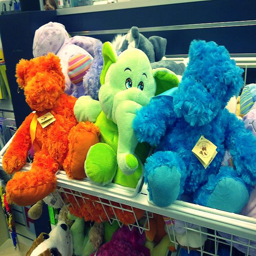
A number of teddy bears in a shopping basket
A shelf  full of various stuffed animal toys.
A green stuffed elephant in between an orange and a blue stuffed animal.
A rack of plush stuffed animal toys of various colors.
a group of stuffed animals sitting in a display case